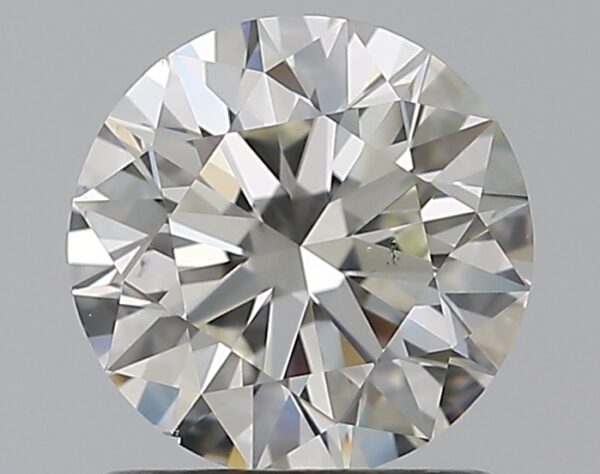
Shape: round
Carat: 1.01
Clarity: VS2
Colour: J
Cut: EX
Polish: EX
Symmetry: EX
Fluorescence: N
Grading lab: GIA
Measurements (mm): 6.38 x 6.41 x 3.99